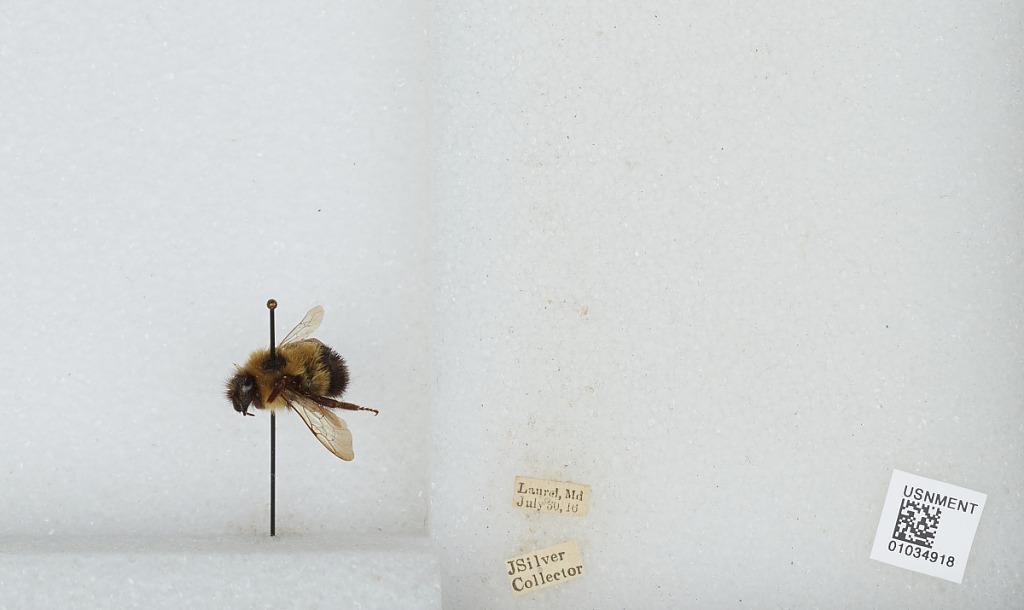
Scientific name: Bombus (Pyrobombus) vagans vagans Smith
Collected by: J. Silver
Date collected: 1916-7-30
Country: United States
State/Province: Maryland
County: Prince George's
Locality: Laurel
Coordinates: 39.0958, -76.8597